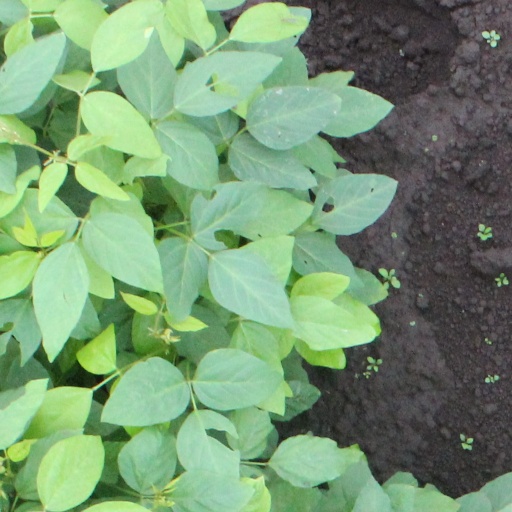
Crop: soybean